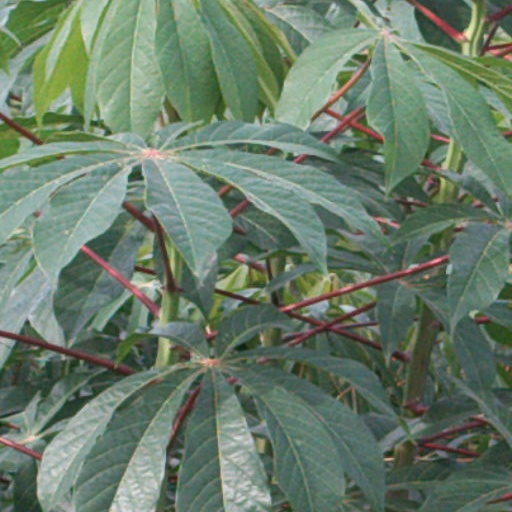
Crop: cassava